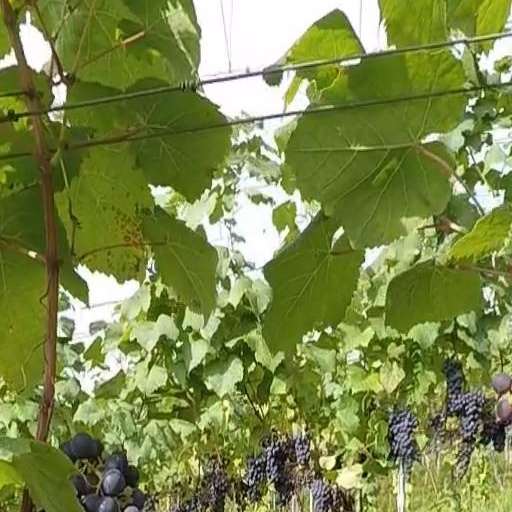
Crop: grape